San Andrés Mixquic

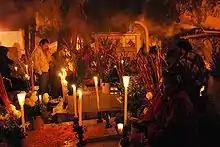
Woman by grave during the Alumbrada

On the morning of 2 November, grave cleaning and decoration begins in earnest. Graves in the main cemetery, which surrounds the Church of San Andres Apostal, are decorated with flowers, especially cempasúchil, candles and other items. The tombs are decorated carefully and sometimes elaborately, making images of the Virgin, cross or other icons with flowers, flower petals or colored sawdust. These graves are prepared for the Alumbrada, which begins at eight pm when the church bells ring yet again. By this time, the church has its own large ofrenda and its lights are dimmed. At this hour, the cemetery around the church is full of color from the flowers and glowing due to the light of thousands of burning candles and thick smoke from copal incense.